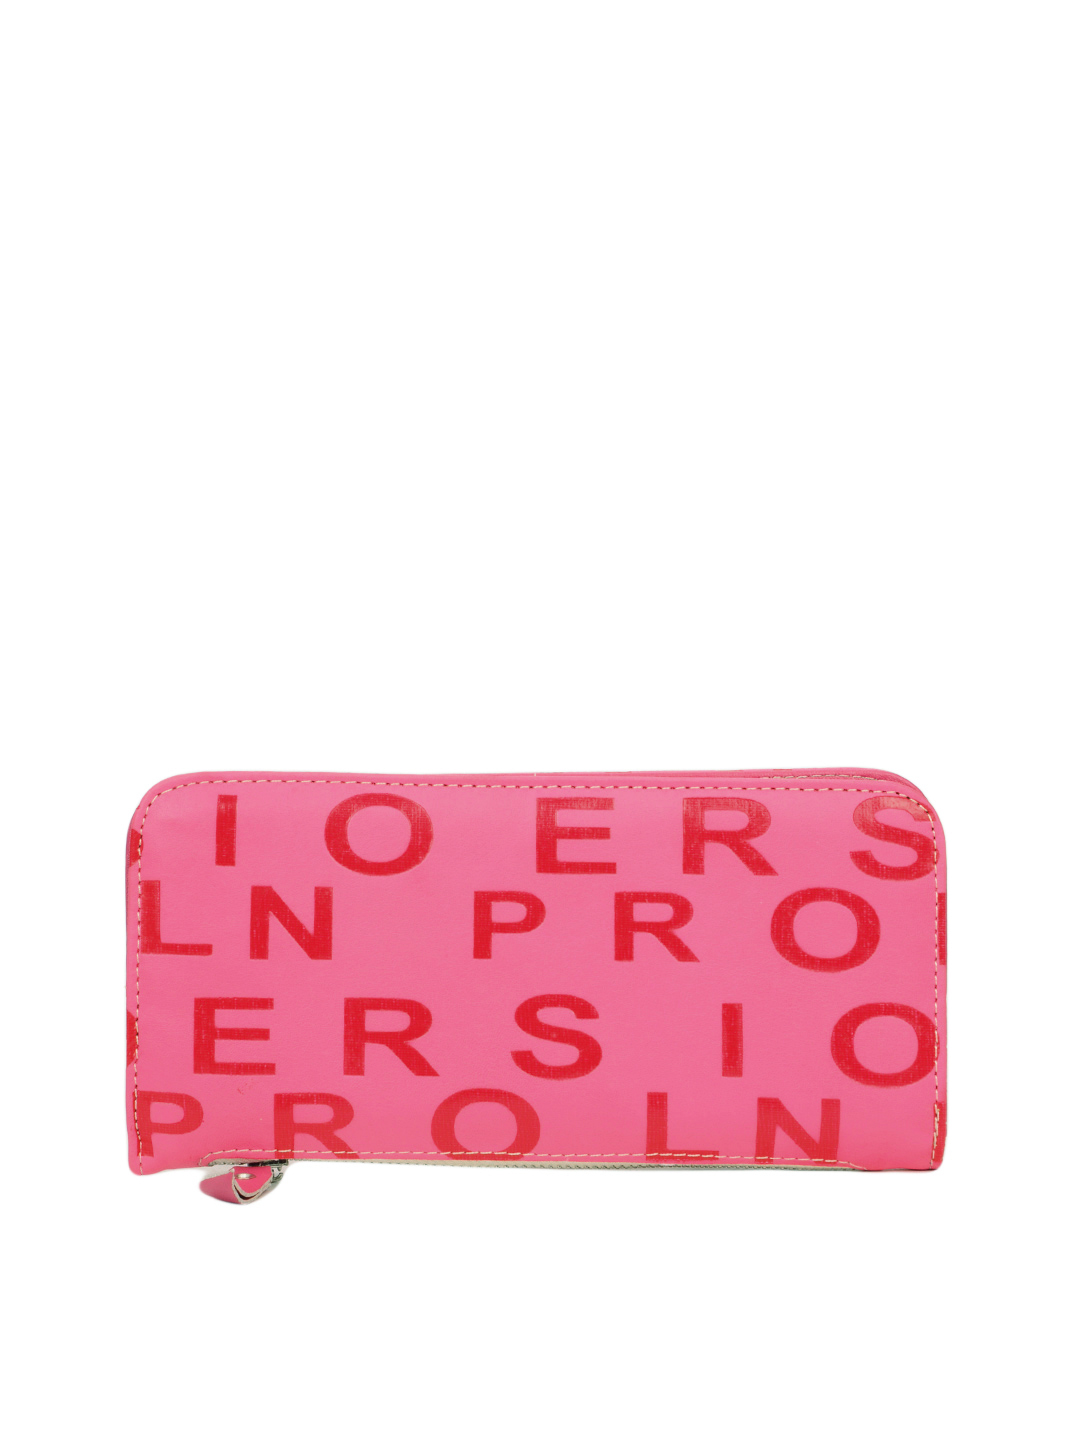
Lino Perros Women Pink Wallet
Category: Accessories / Wallets / Wallets
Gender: Women
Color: Pink
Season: Summer 2012
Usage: Casual